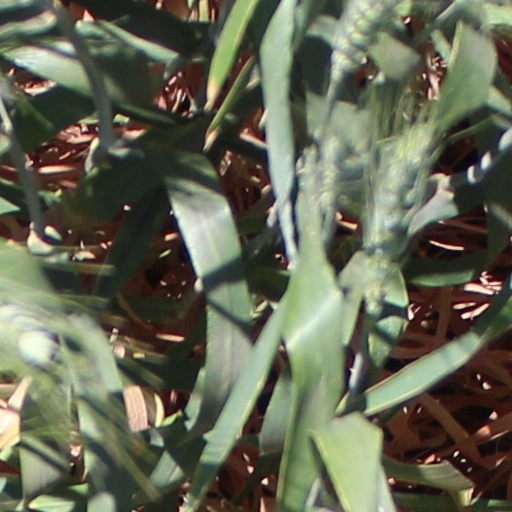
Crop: wheat